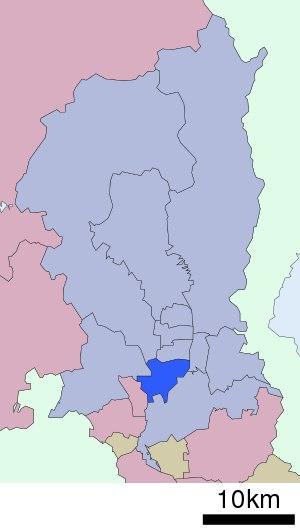
Minami est l'un des onze arrondissement de la ville de Kyōto, dans la préfecture éponyme au Japon. Son nom signifie « quartier sud ». Il fut créé en 1955 par sa séparation d'avec Shimogyō-ku. En avril 2008, le quartier avait une population de 98 320 personnes. Les rivières Kamo et Katsura le traversent. On y trouve plusieurs temples et lieux historiques.